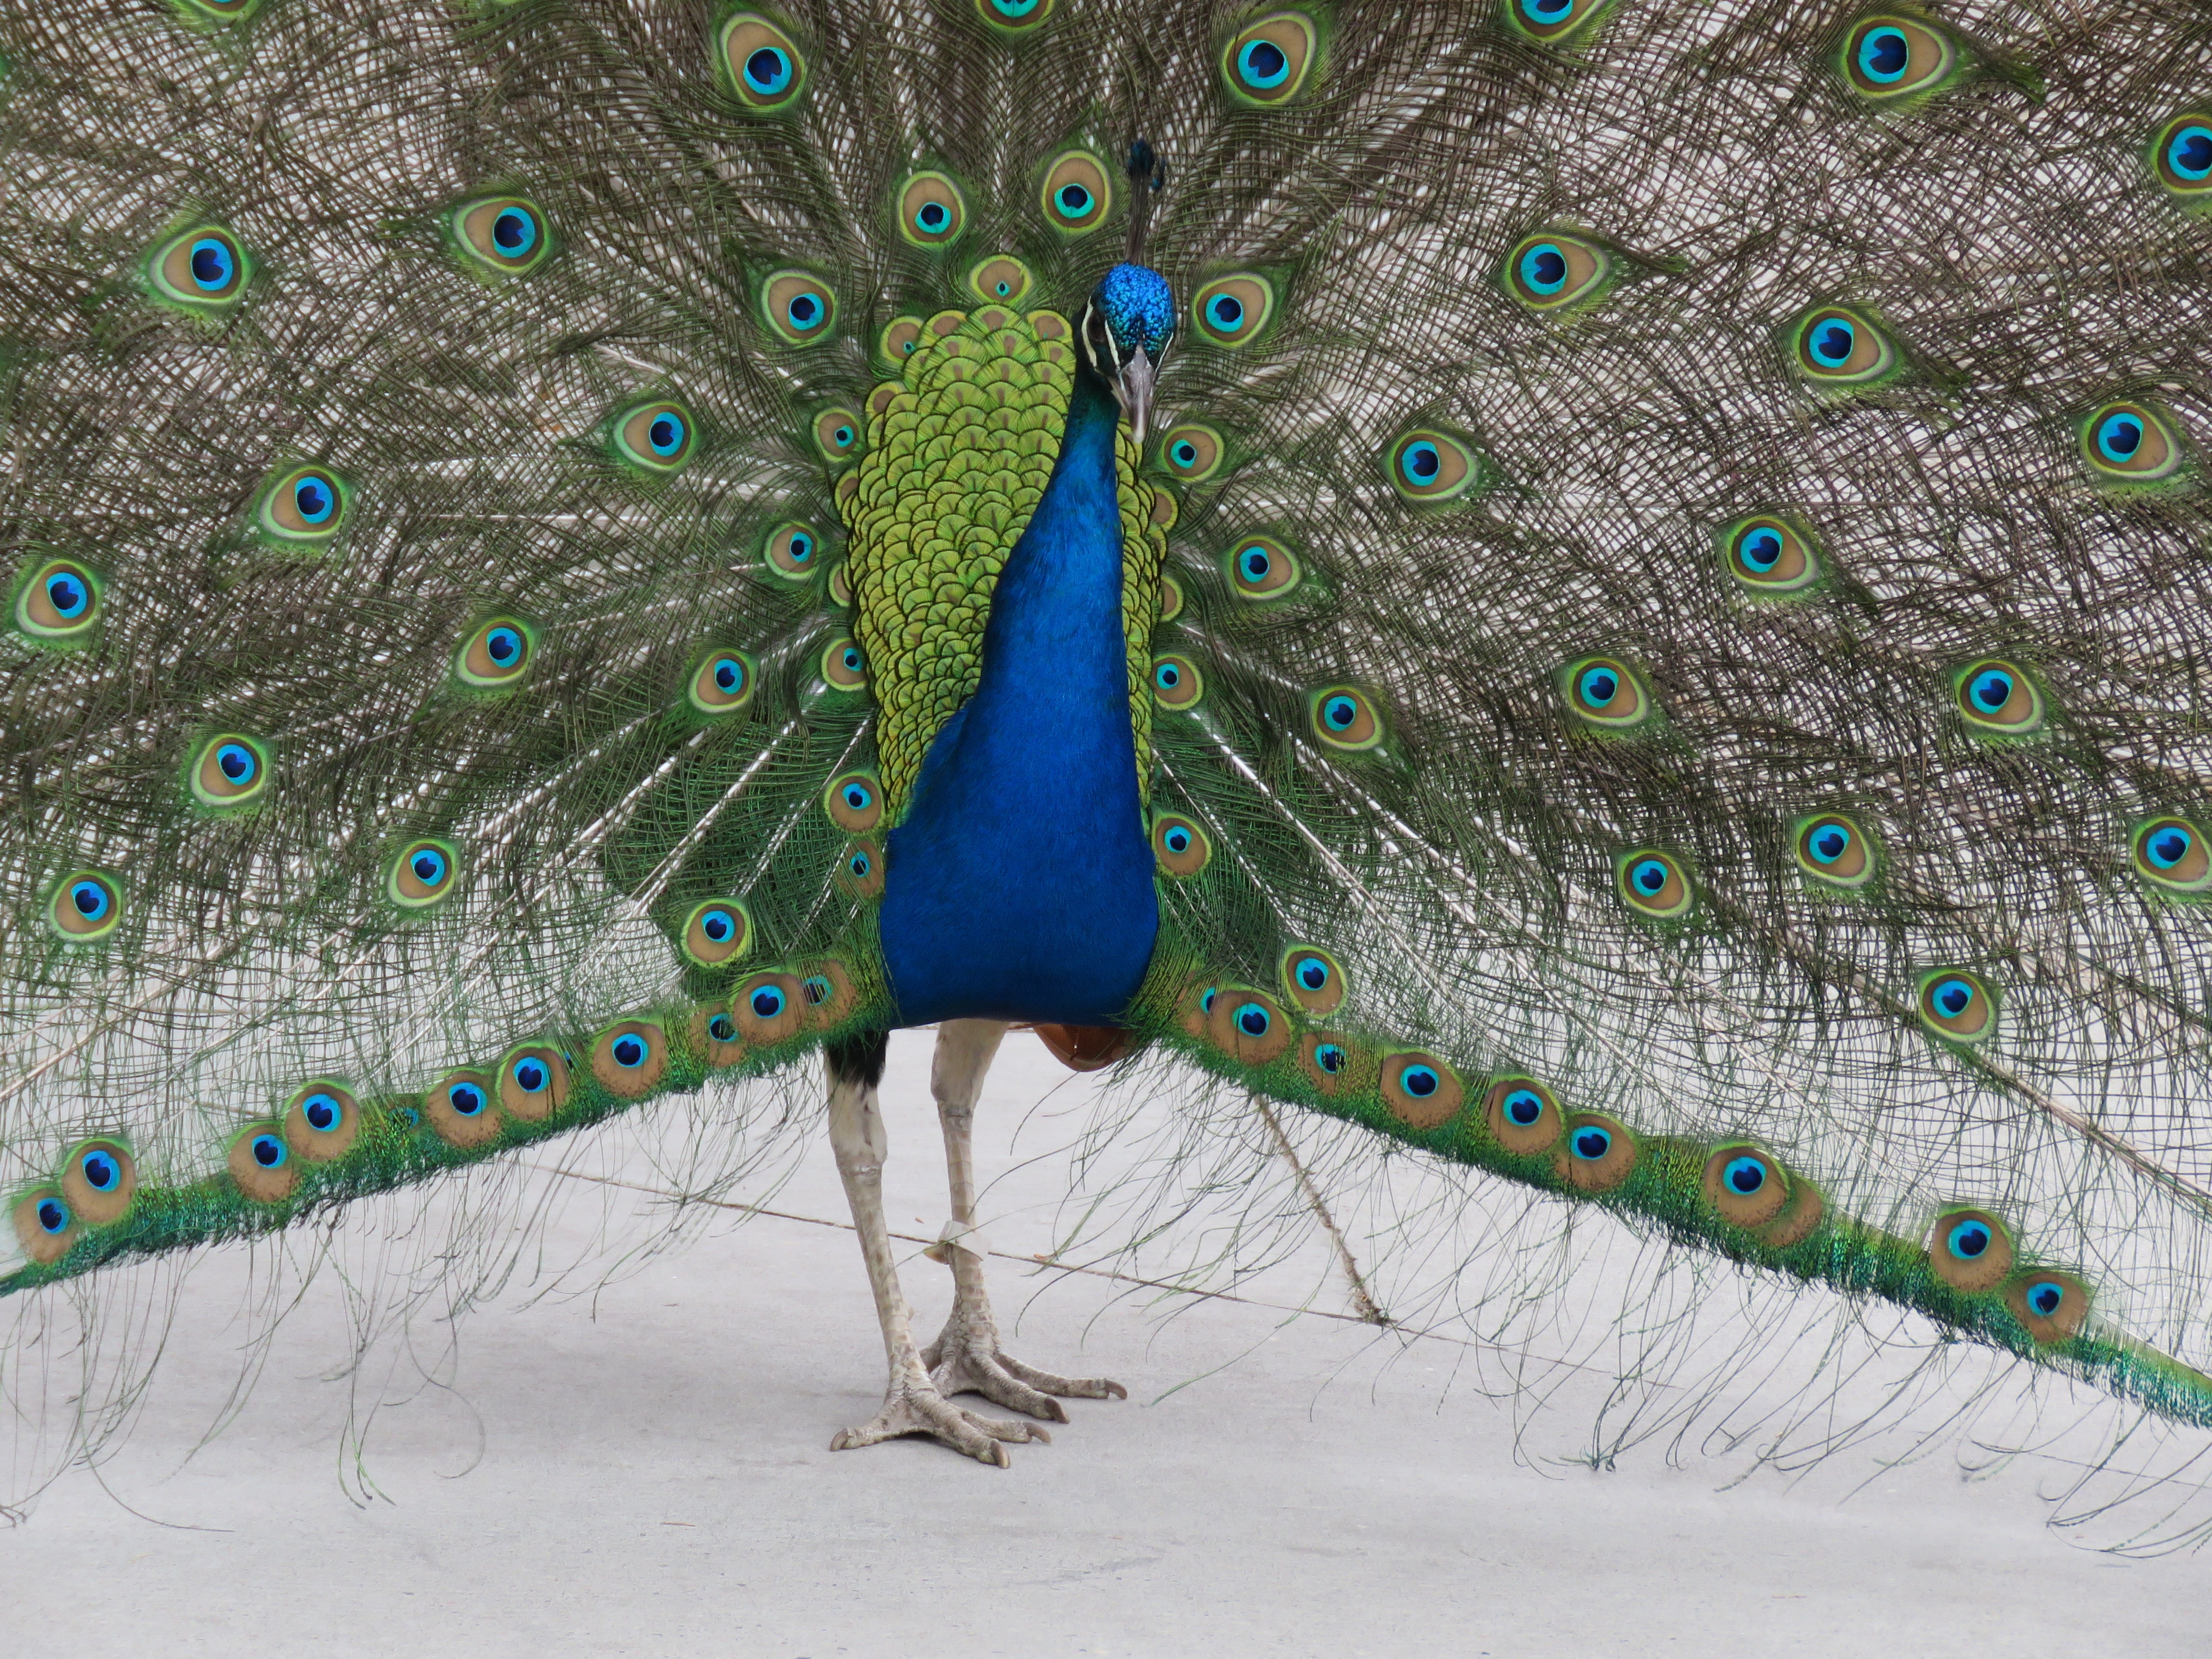
bird, wing, green, blue, colorful, feather, fauna, peacock, plumage, galliformes, vertebrate, peafowl, courtship, iridescent, phasianidae